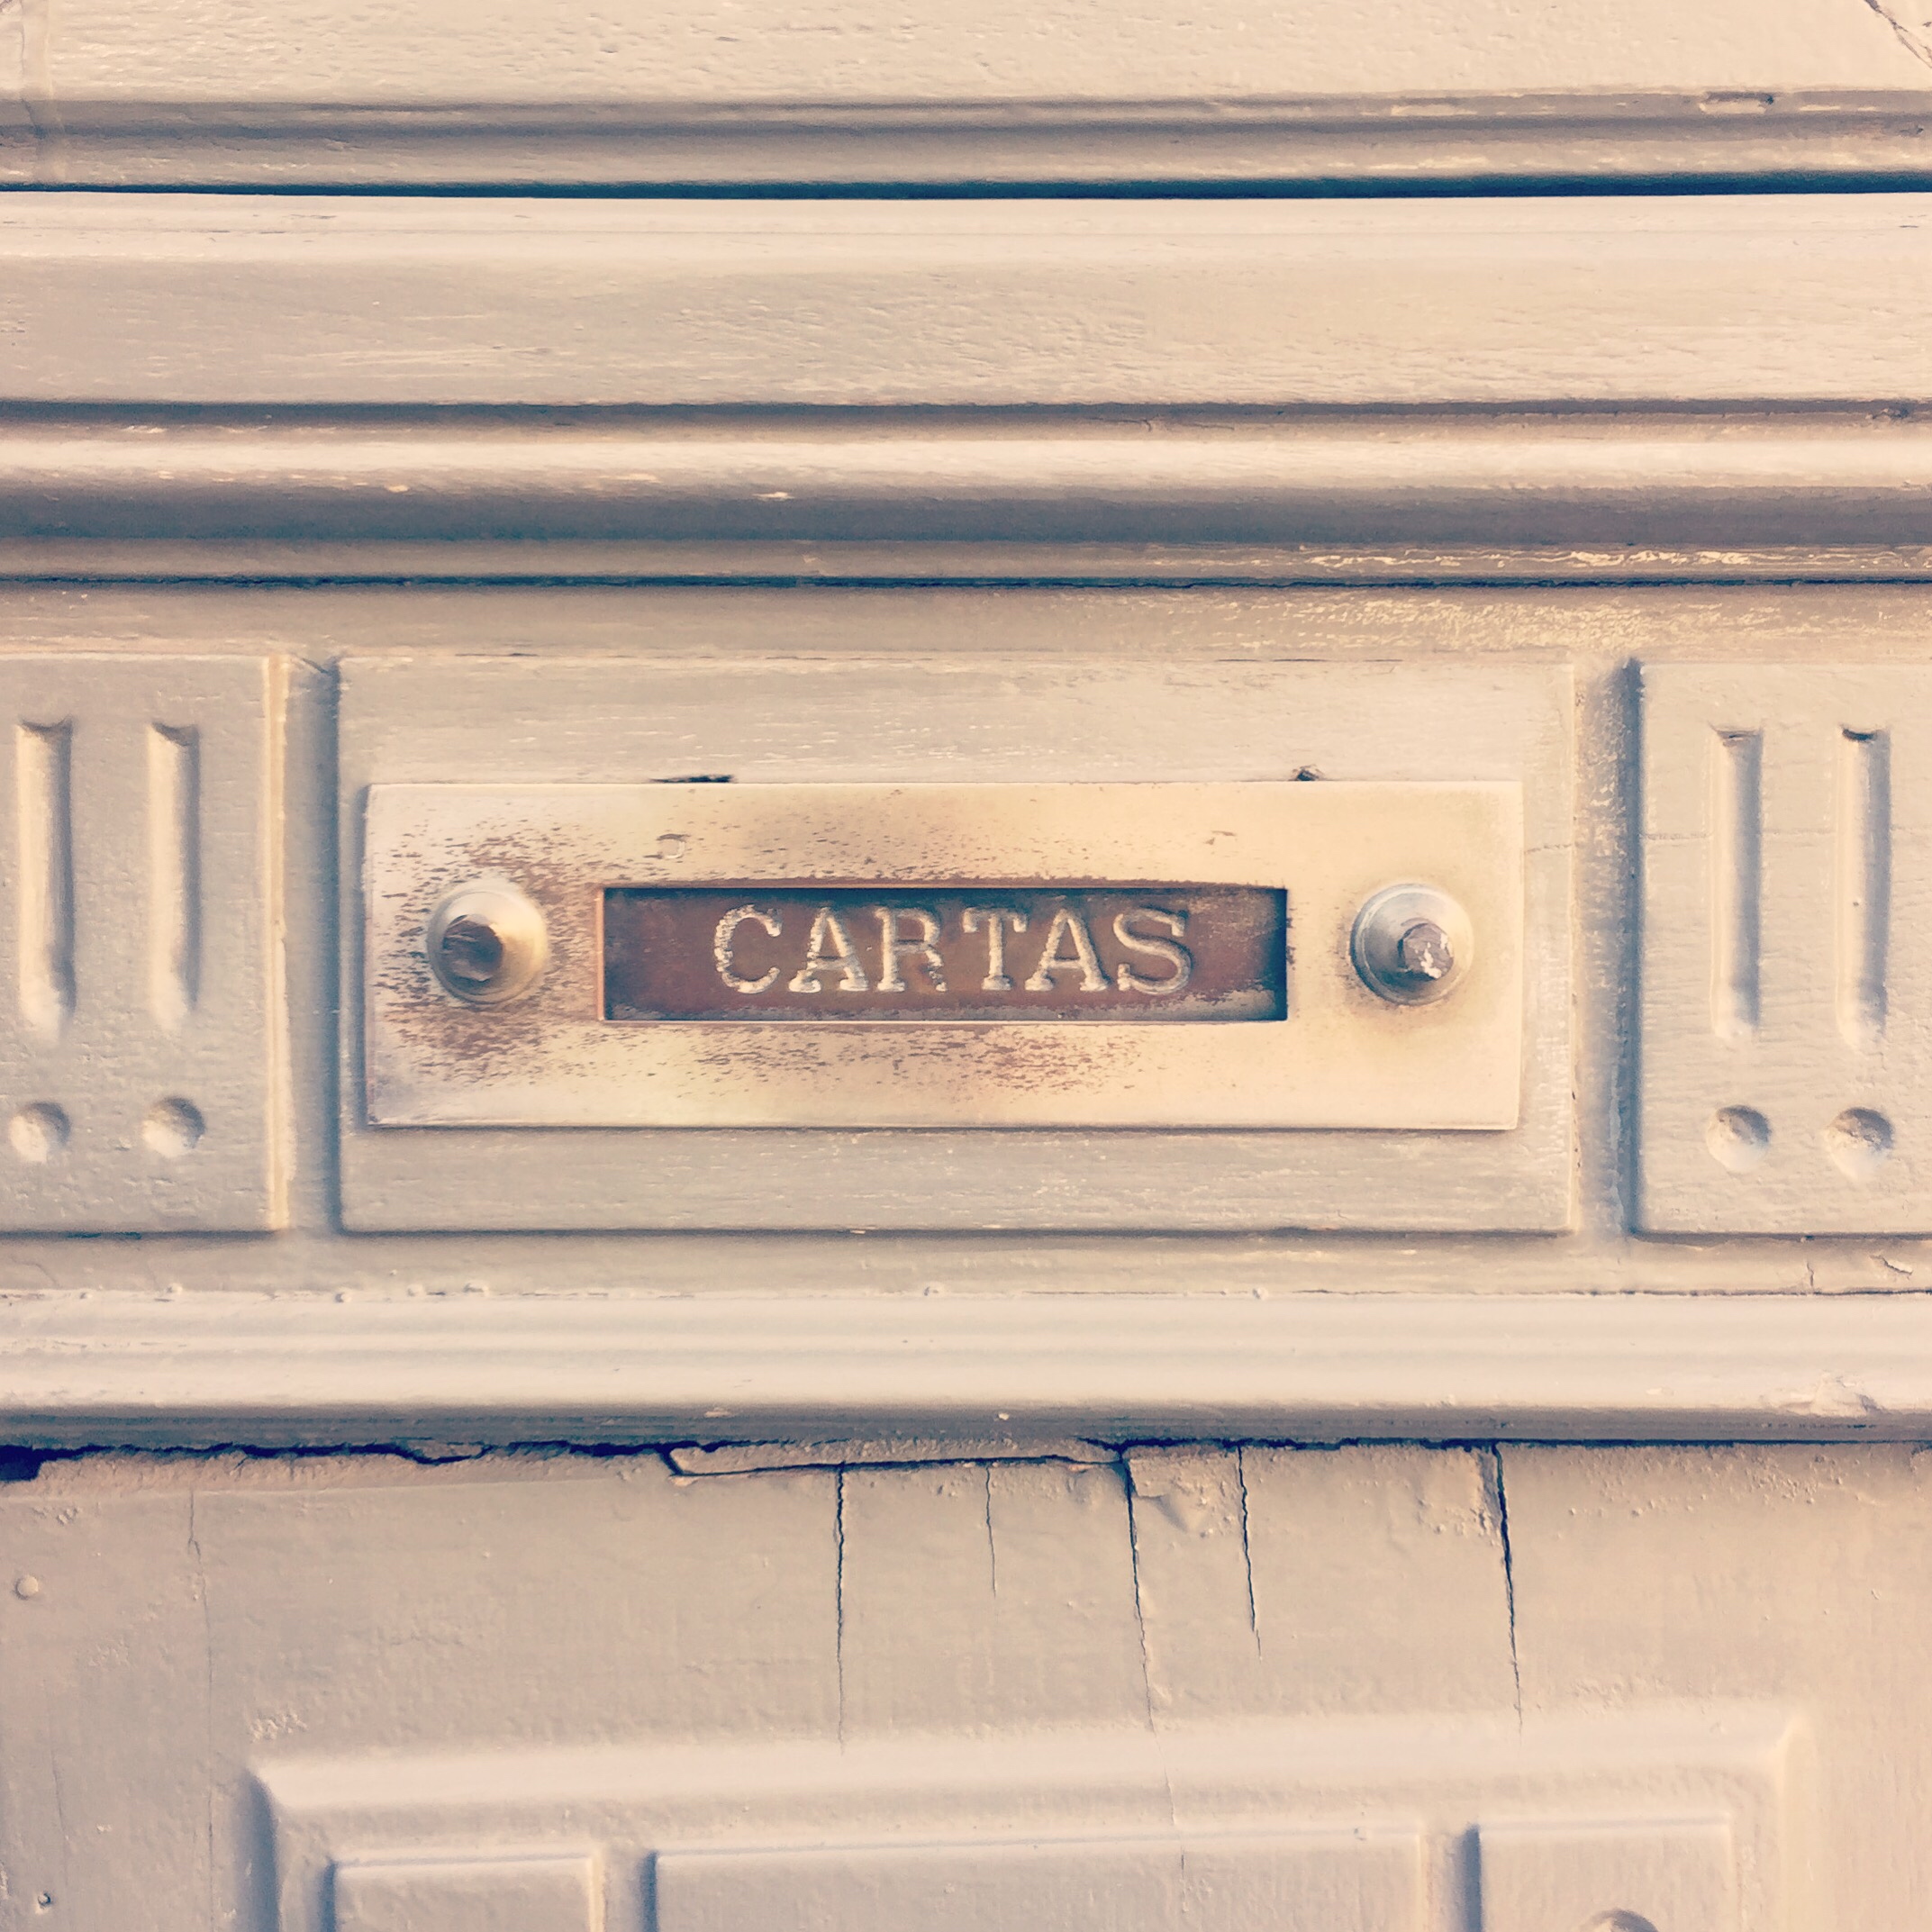
iphone, wood, white, blue, furniture, instagram, argentina, iphoneography, project365, squareformat, rodrigoparedes, buenosaires, ar, 160378, 160378com, www160378com, iphone6plus, 308, automotive exterior, vehicle registration plate